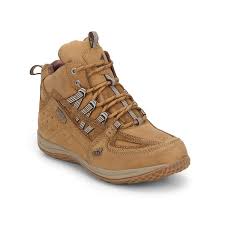
Label: Clog